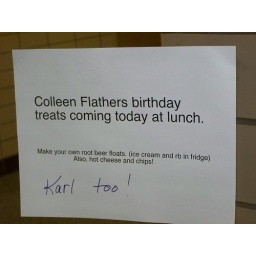
This is the sign I saw posted around the office and teachers lounge today.